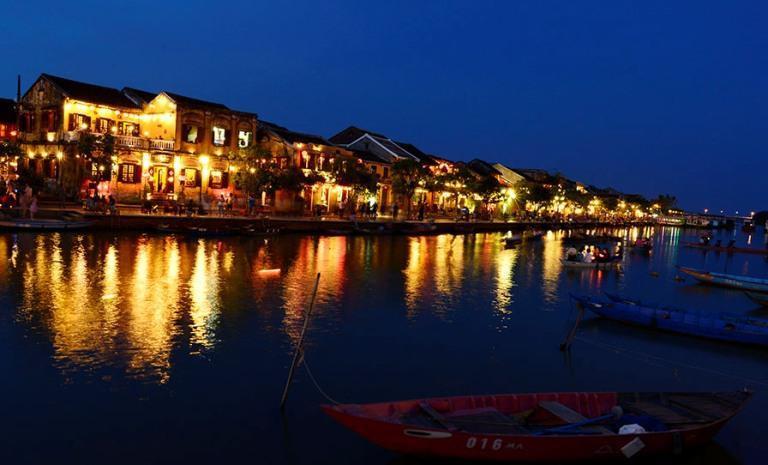
đây là khung cảnh của một hồ nước vào buổi đêm